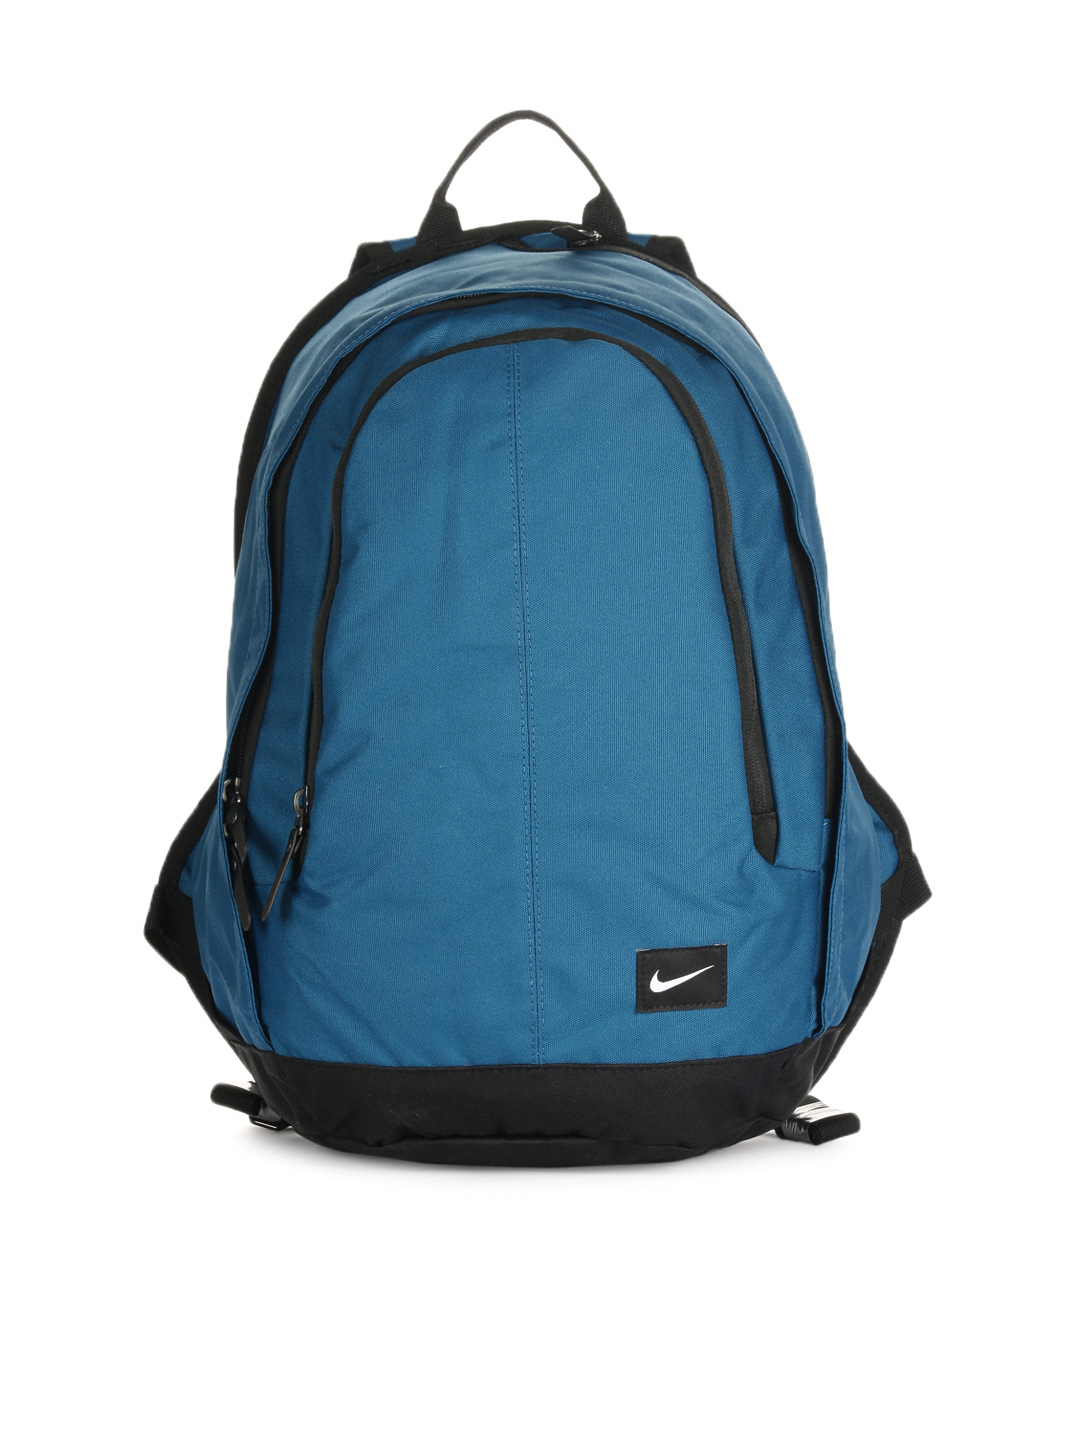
Nike Unisex Casual Teal Blue Backpack
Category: Accessories / Bags / Backpacks
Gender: Unisex
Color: Teal
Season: Summer 2012
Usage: Casual